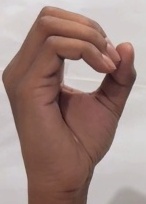
ASL sign: O